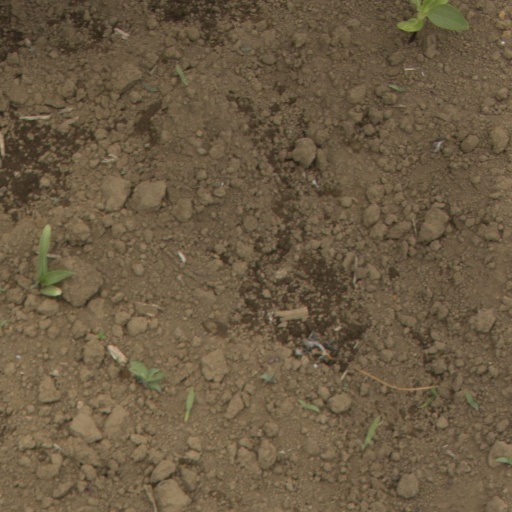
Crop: Jerusalem artichoke